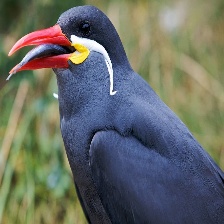
Species: INCA TERN
Scientific name: LAROSTERNA INCA